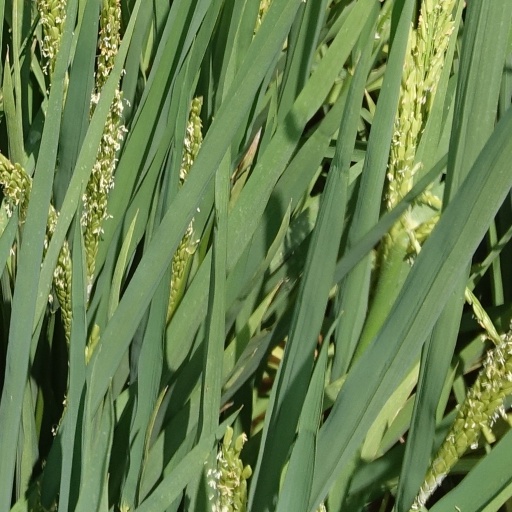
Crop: rice